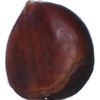
Label: Chestnut 1